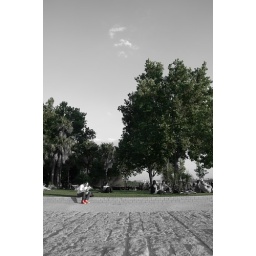
The reader in red shoes